Owen Tracey

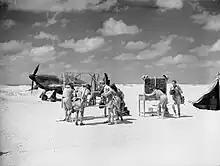
Pilots of No. 274 Squadron at Amirya airfield

The following month No. 274 Squadron was back to operations over the Western Desert, still flying from Gerawla. Tracey was promoted to flight lieutenant in late August and was appointed one of the squadron's flight commanders. The squadron mostly carried out ground support operations, strafing Axis transports and troops. During Operation Crusader, while flying in the Sidi Rezegh area on 1 December, one of the squadron's Hurricanes, piloted by Lieutenant Hoffe of the South African Air Force, force landed in the desert, close to the Axis ground troops. Tracey made a landing to pick up Hoffe and returned him to base.